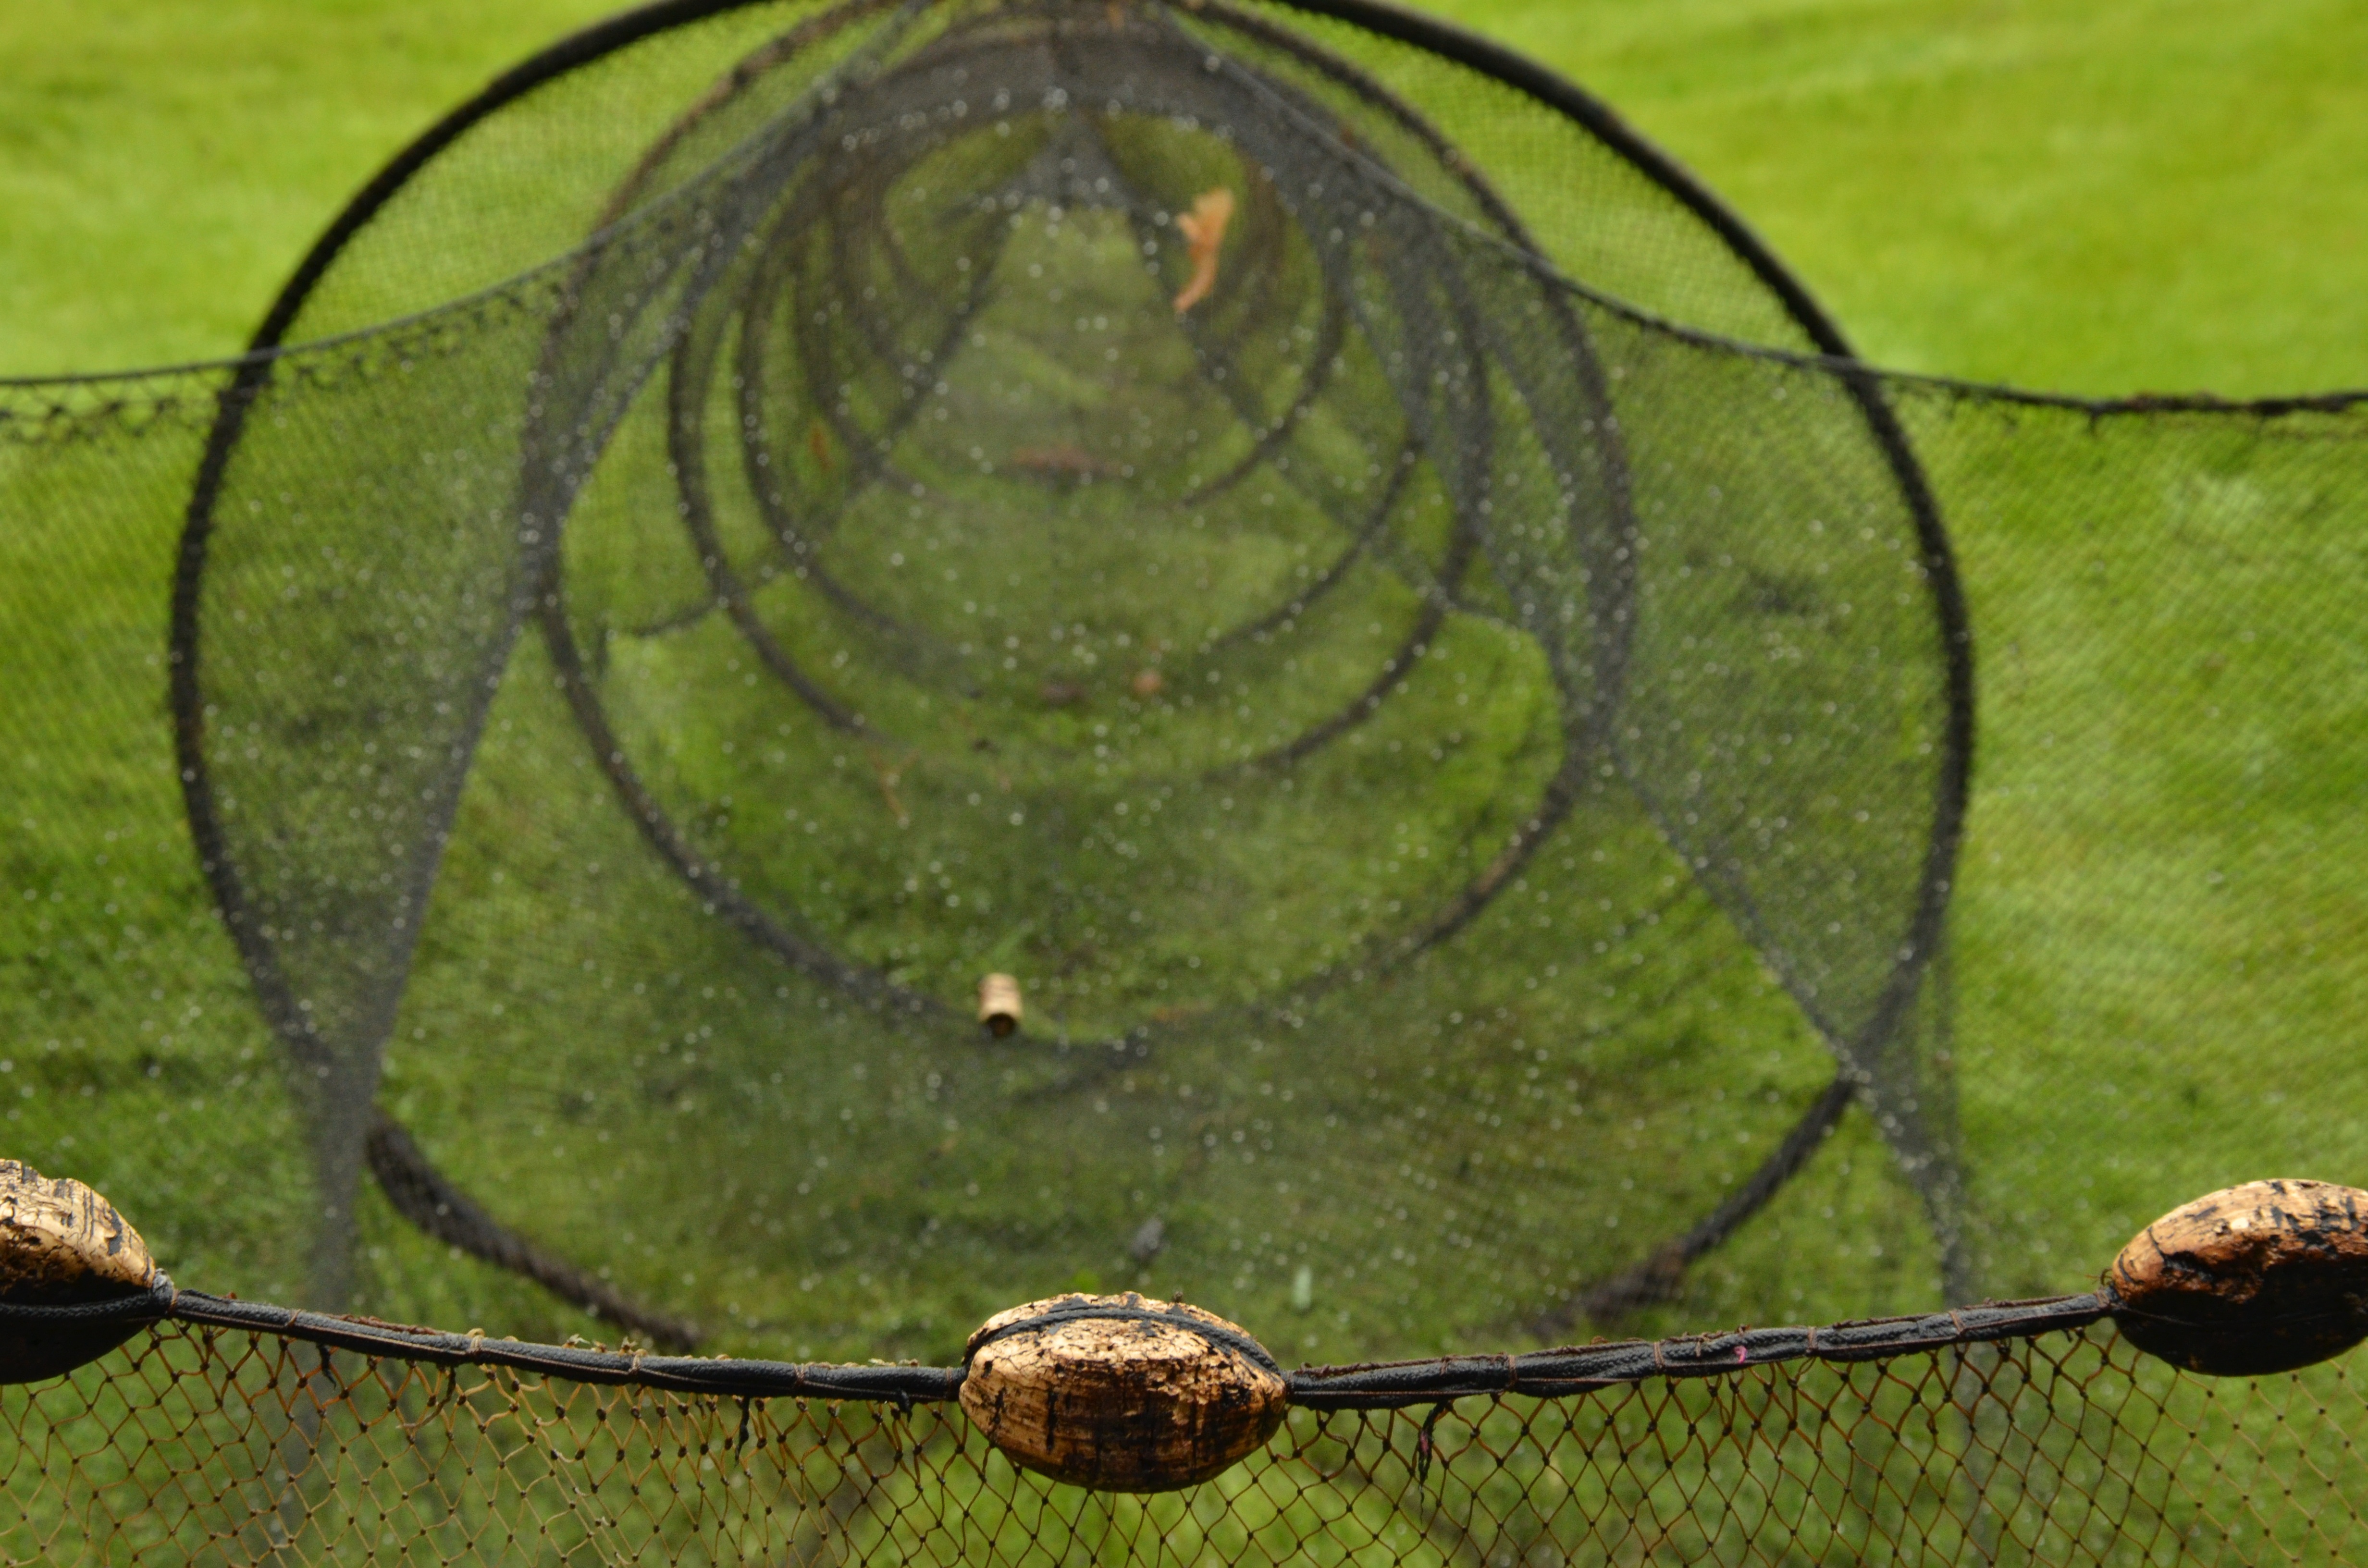
branch, rope, leaf, food, green, float, fish, fauna, invertebrate, fishnet, mesh, just, macro photography, fisheries